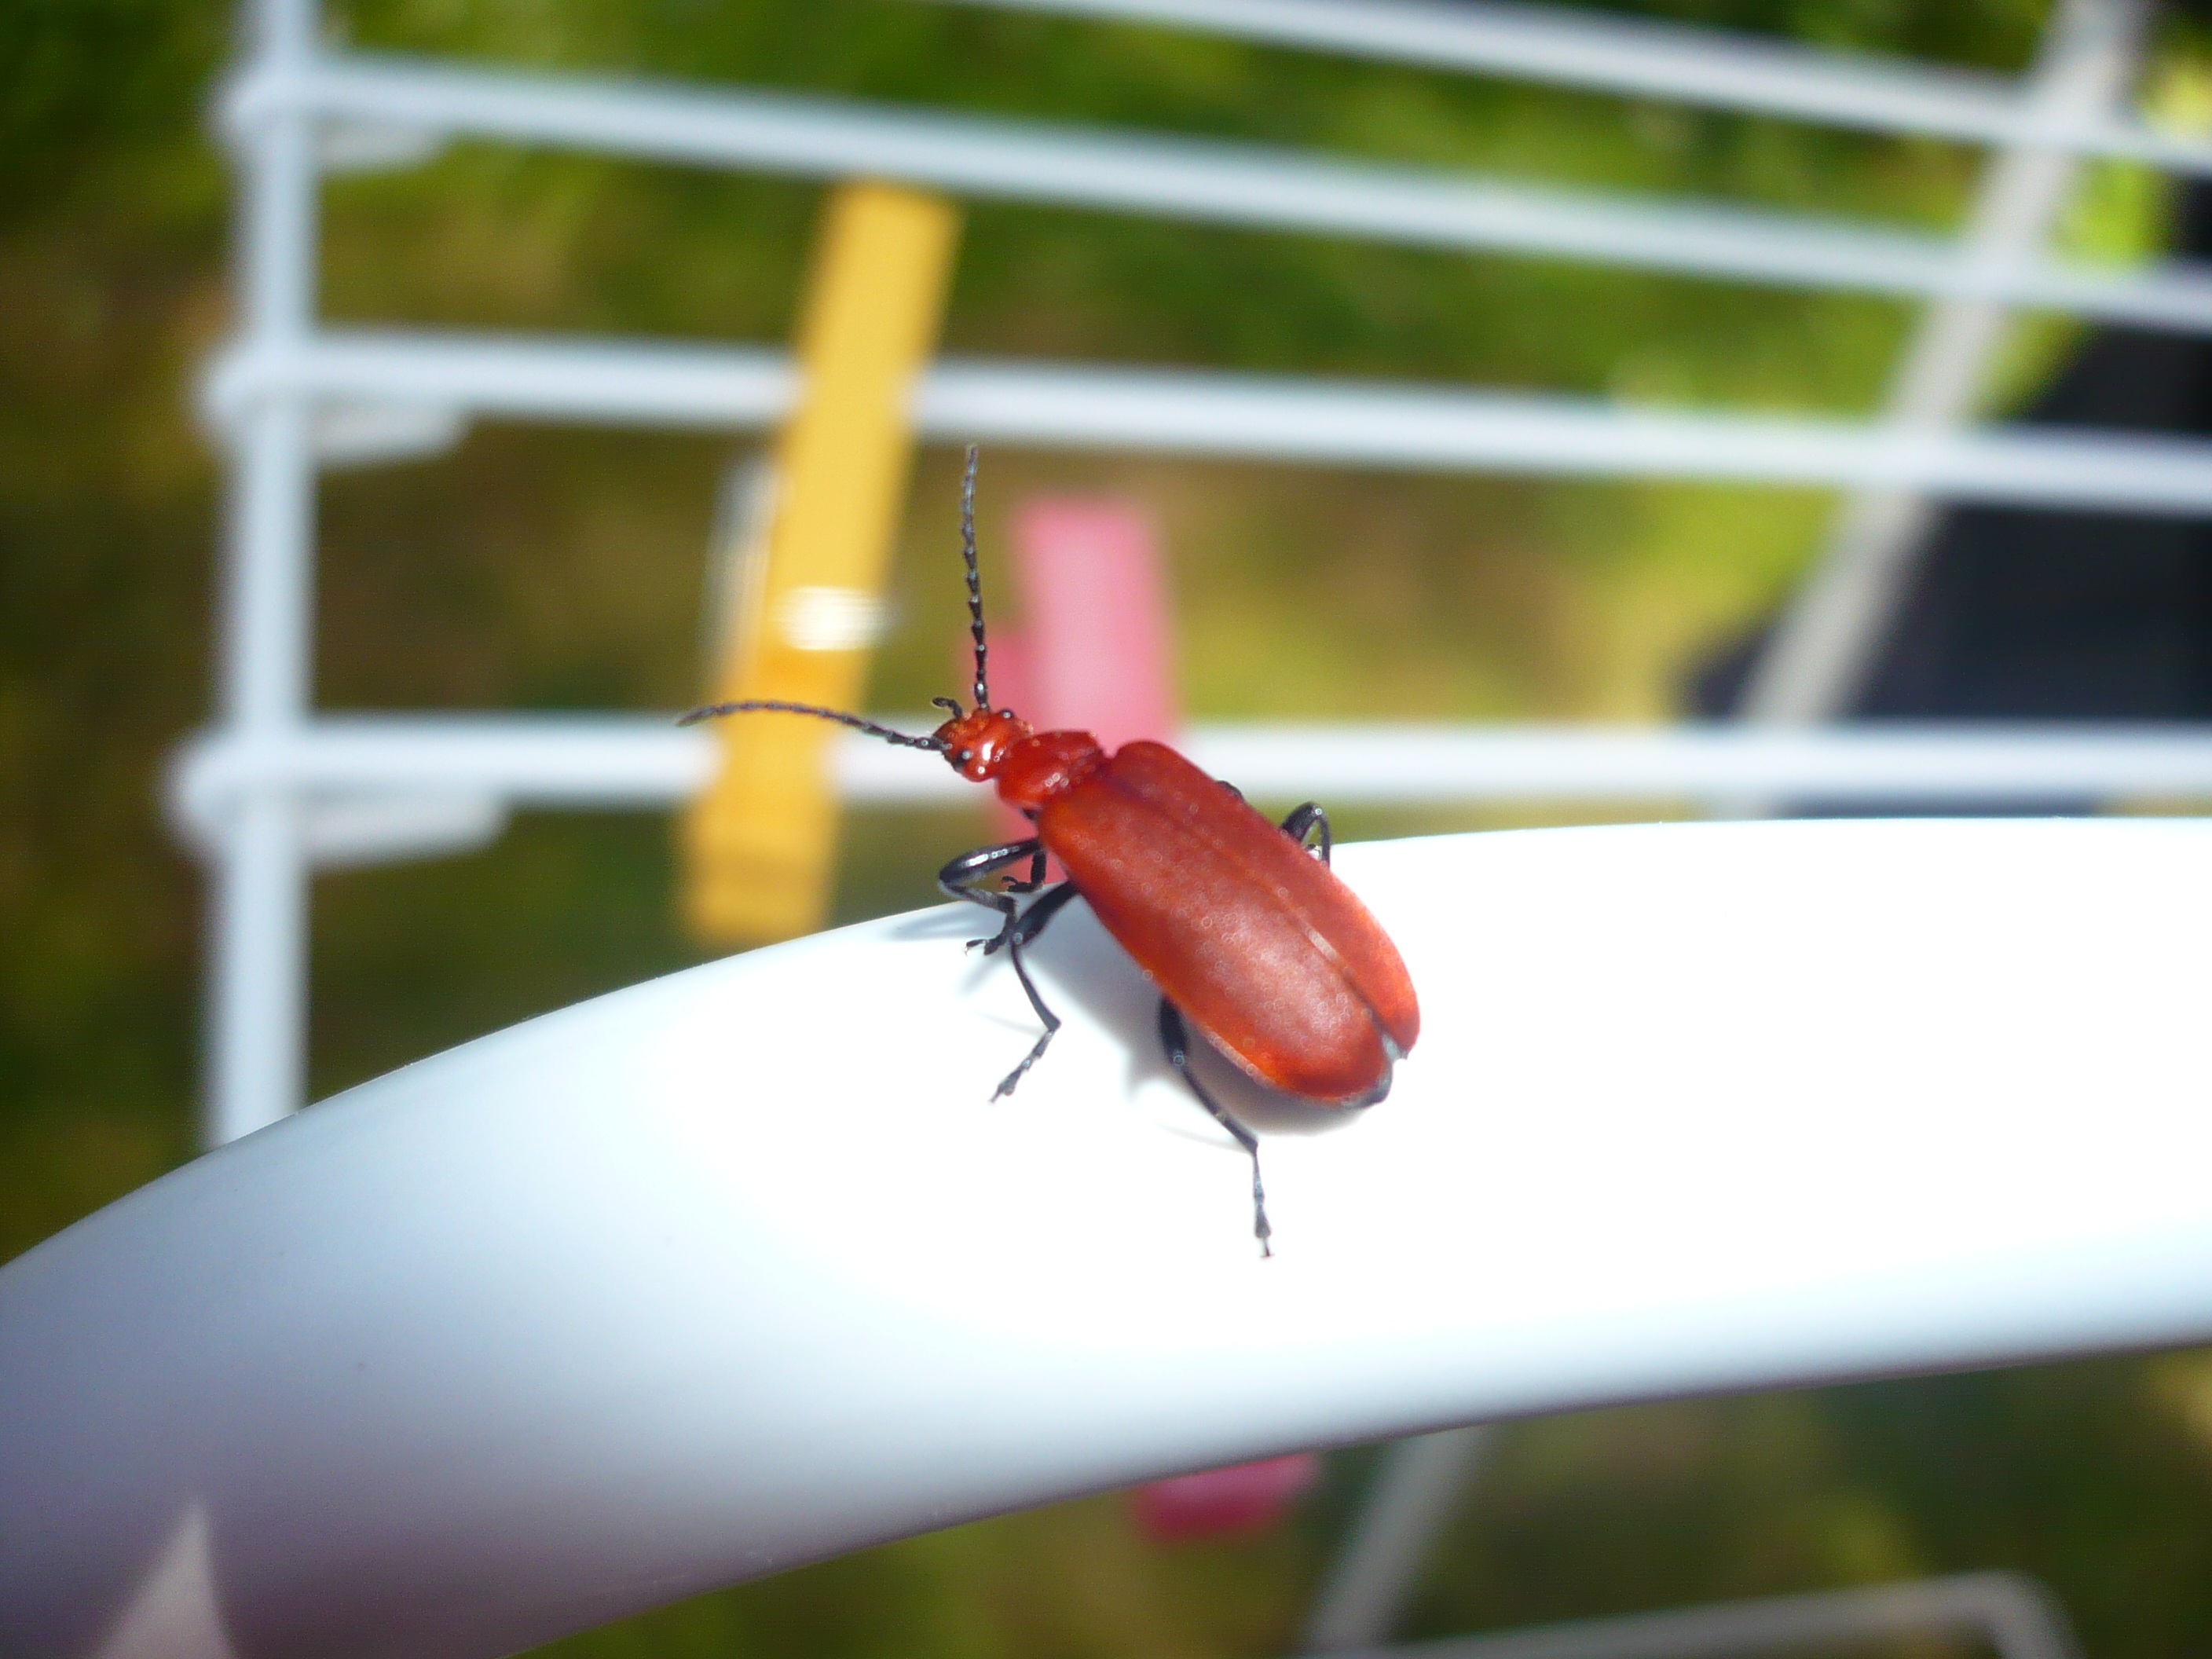
nature, wing, insect, macro, fauna, invertebrate, close up, macro photography, arthropod